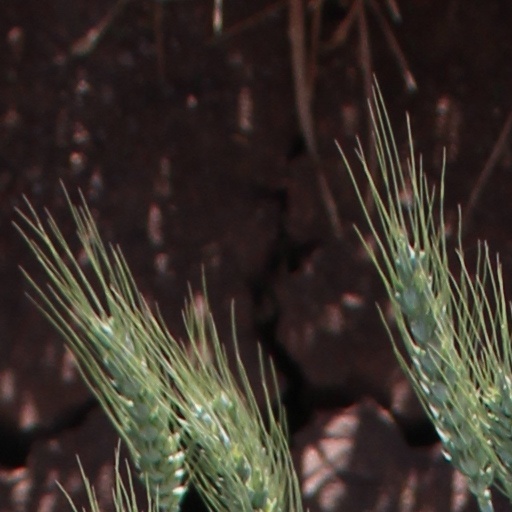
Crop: wheat